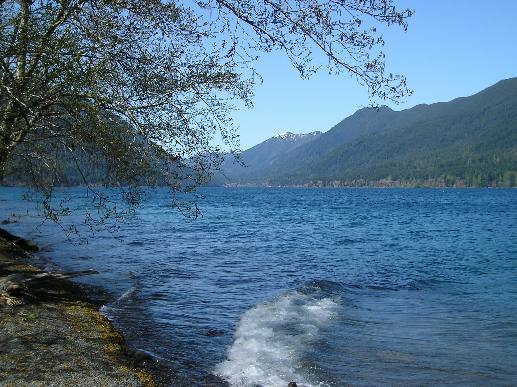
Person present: No